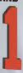
Number: 1